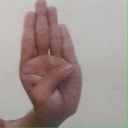
अक्षर: ब